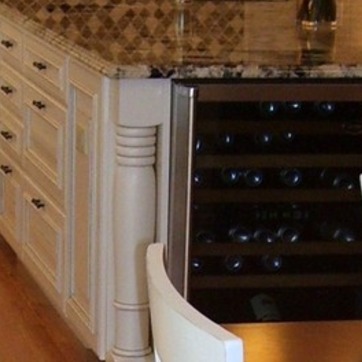
Material: metal